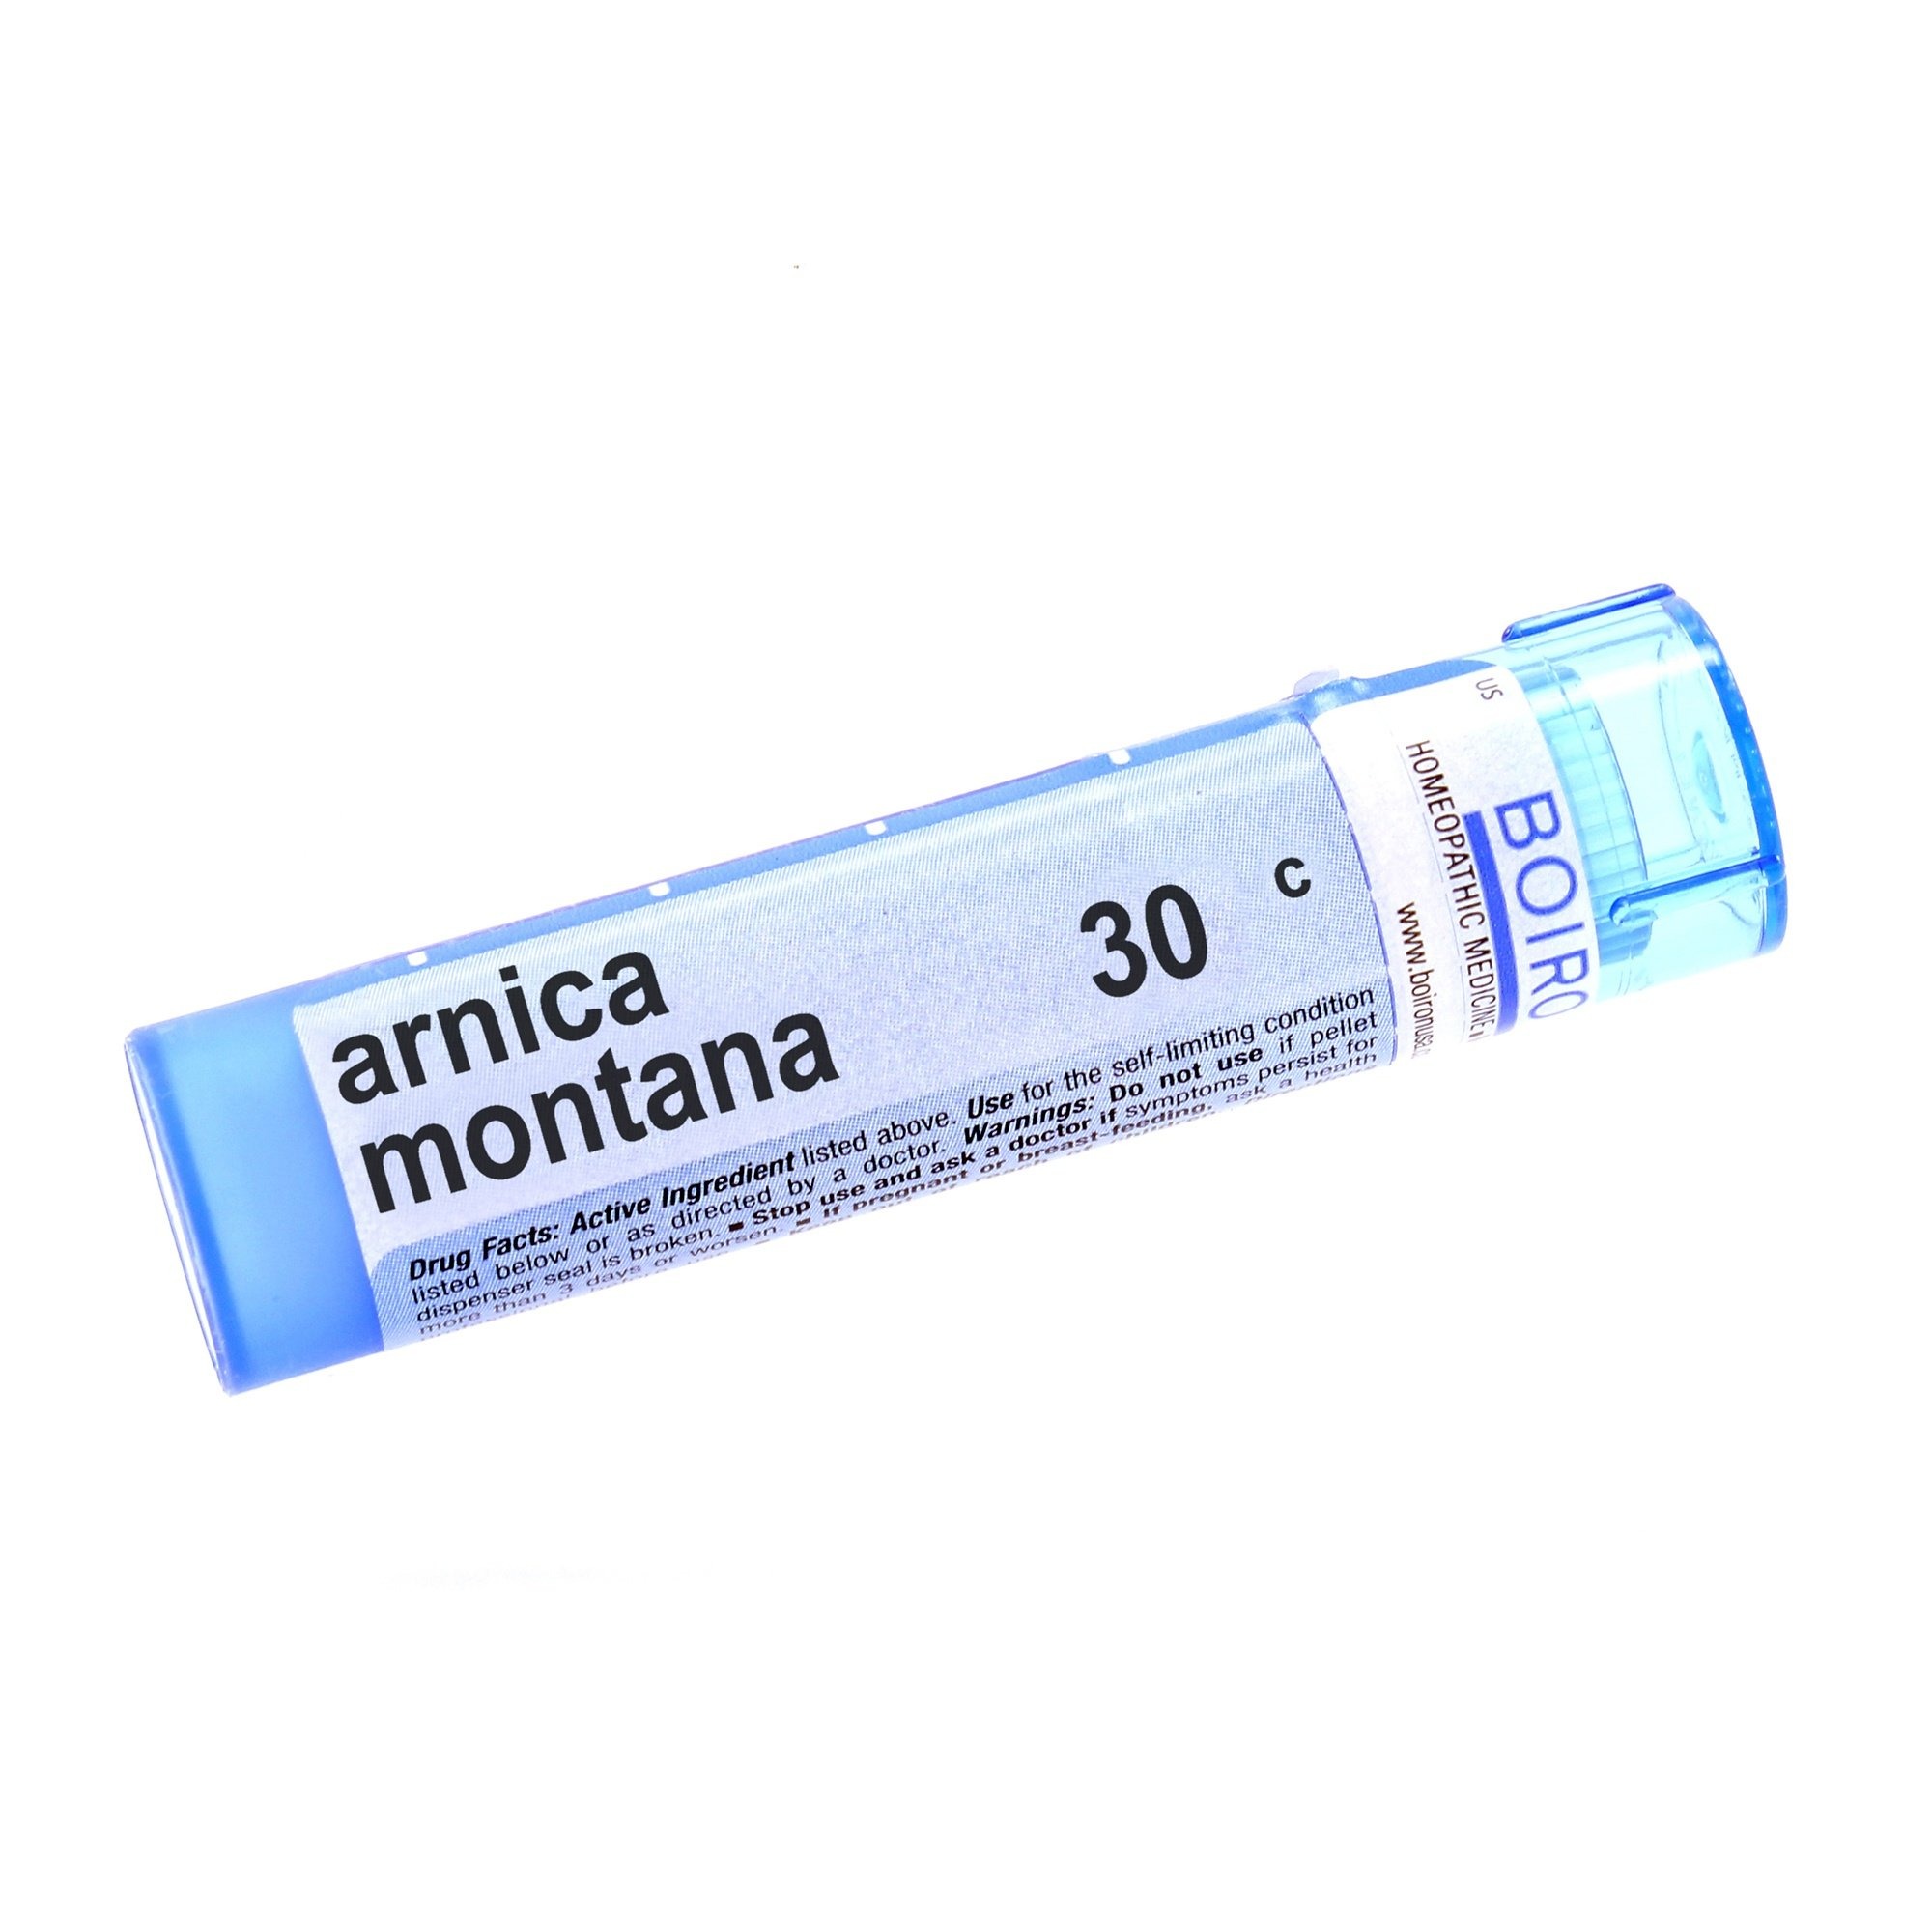
Item Name: Boiron - Arnica montana 30C 80 plts (Pack of 12)
Value: 960.0
Unit: Count

Price: 8.735